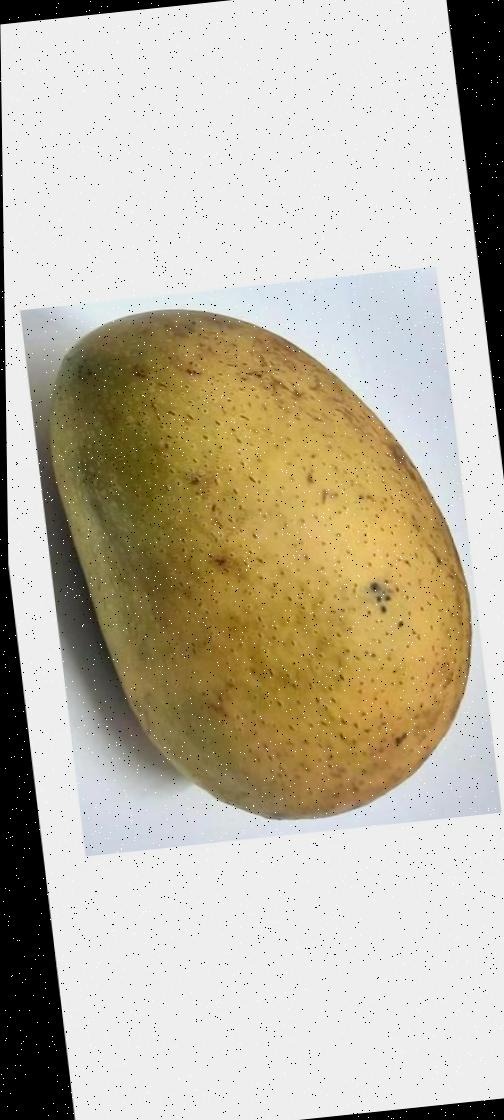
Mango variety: Ashshina Classic